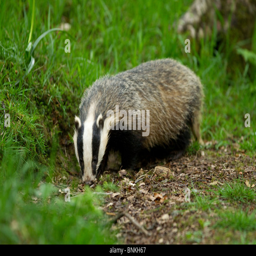
a badger searching for food in a woodland